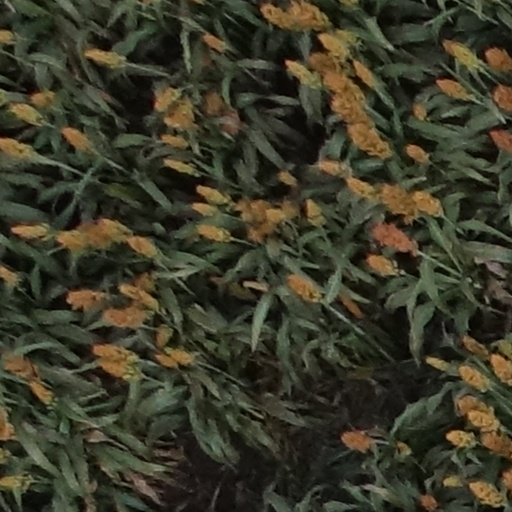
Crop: sorghum